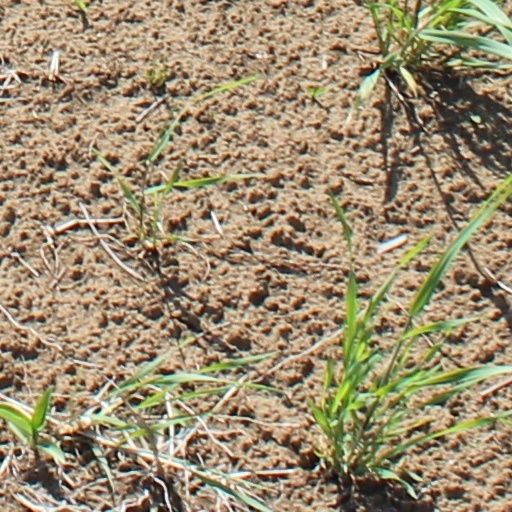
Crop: wheat